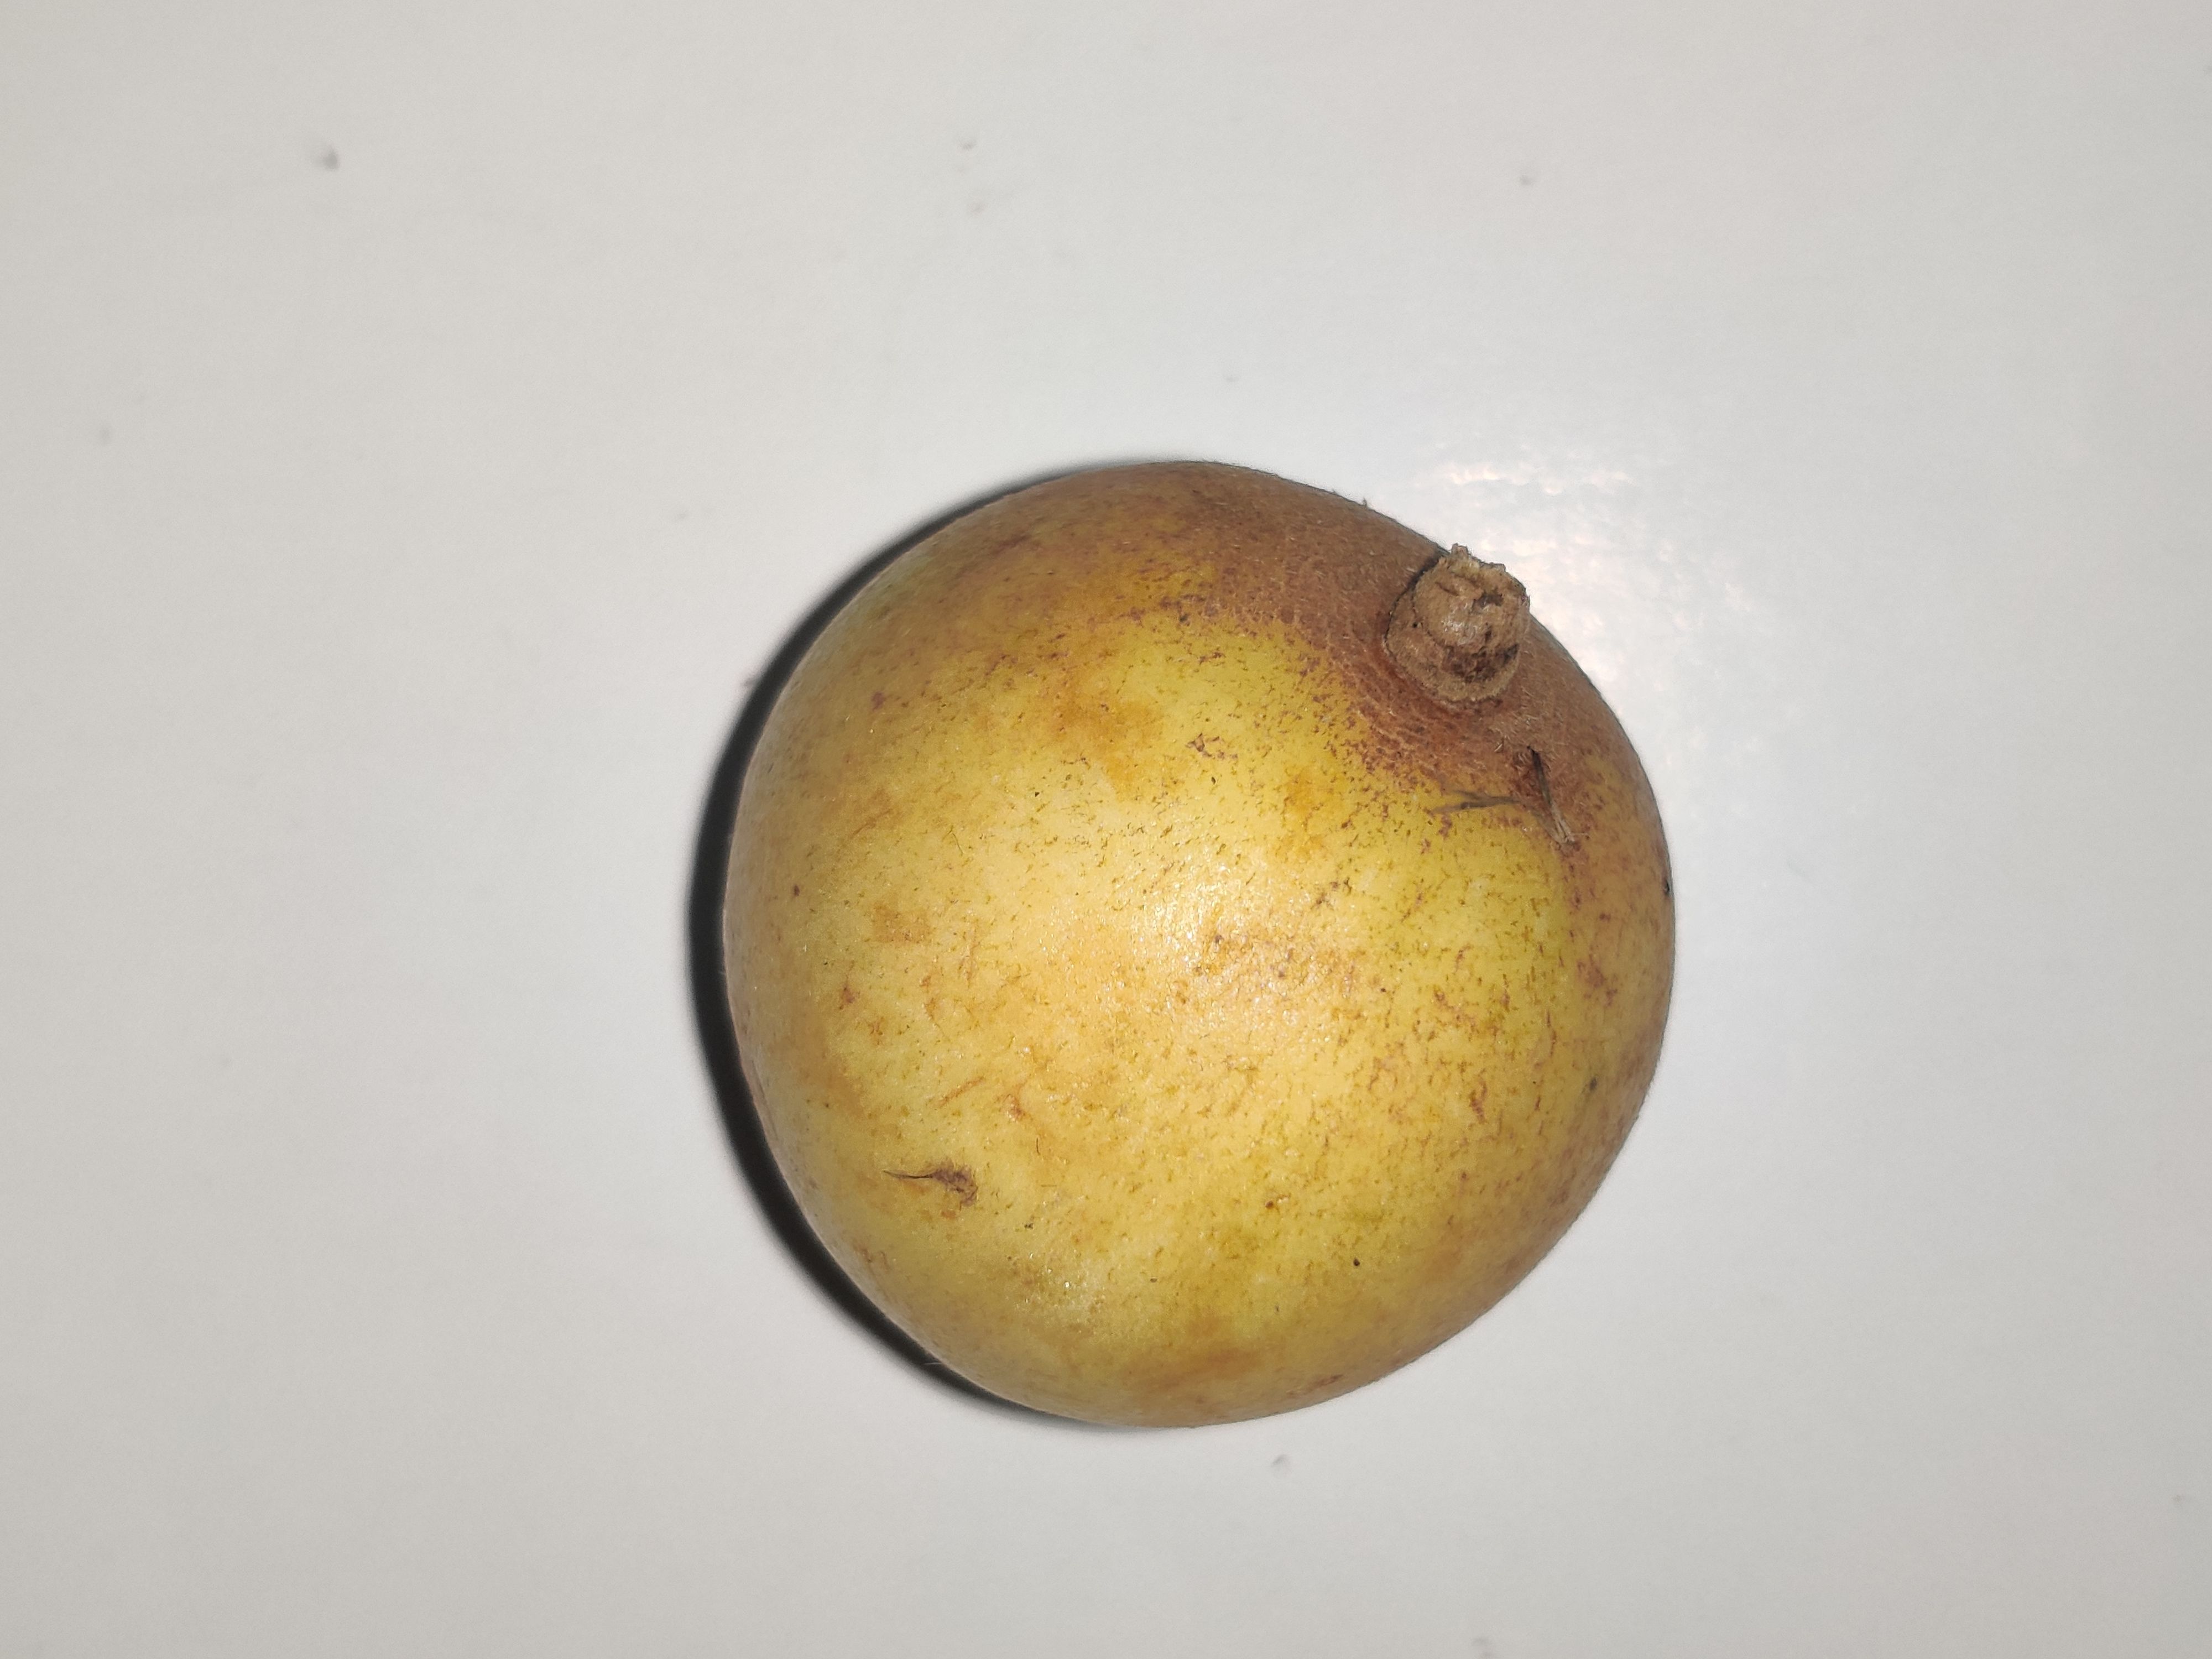
Fruit: burmese-grape
Grade: 1st-grade